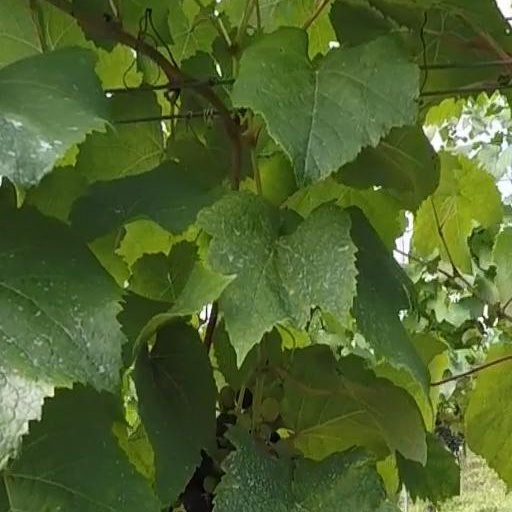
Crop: grape